Lake Titicaca

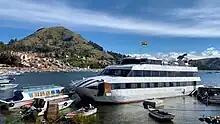
Ferries and fishing boats in the port of Copacabana

Situated on the Bolivian side of the lake with regular boat links to the town of Copacabana, Bolivia, Isla del Sol ("Island of the Sun") is one of the largest islands of the lake. Geographically, the terrain is harsh; it is a rocky, hilly island. No motor vehicles or paved roads are on the island. The main economic activity of the approximately 800 families on the island is farming, with fishing and tourism augmenting the subsistence economy.